Alton National Cemetery

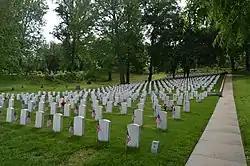
Overview from the northeast

Alton National Cemetery is a United States National Cemetery located in the city of Alton, in Madison County, Illinois. Administered by the United States Department of Veterans Affairs, it encompasses only half an acre plot of land, and as of the end of 2005, had 522 interments. It is maintained by the Jefferson Barracks National Cemetery, in St. Louis, Missouri.